Pseudorhabdosynochus regius

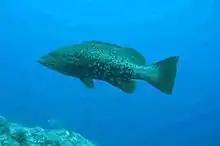
The mottled grouper ("Mycteroperca rubra") is the host of "Pseudorhabdosynochus regius"

The type-host of "Pseudorhabdosynochus regius" is the grouper mottled grouper ("Mycteroperca rubra") and the species has not been found in another host. The type-locality if off Dakar, Senegal. The monogenean has also been found on fish of the same species caught off Sfax, Tunisia and off Tripoli, Libya. Thus, "P. regius" is known from the Mediterranean Sea and the Eastern Atlantic.